Radium (Australian horse)

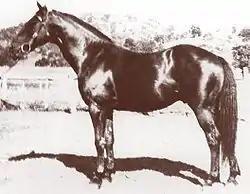
Radium (1918-1947)

Radium was an outstanding Australian bred campdrafter and very influential ancestor of Australian Stock Horses. He was a bay stallion bred by Donald Beaton of Levedale, Gloucester, New South Wales. This son of the outstanding campdrafter, Cecil (1899, by Red Gauntlet from Meretha II) from Black Bess by Hukatere (1882) was foaled on 11 November 1918. Beaton took great care in the breeding of his horses requiring horses with ability and stamina, for which he culled heavily. Radium’s sire, Cecil was so successful that in 1913, his owner, Arch Simpson was asked to leave his champion campdrafter at home in order that other competitors had a chance to win the campdrafting event at Geary’s Flat Bushman’s Carnival.